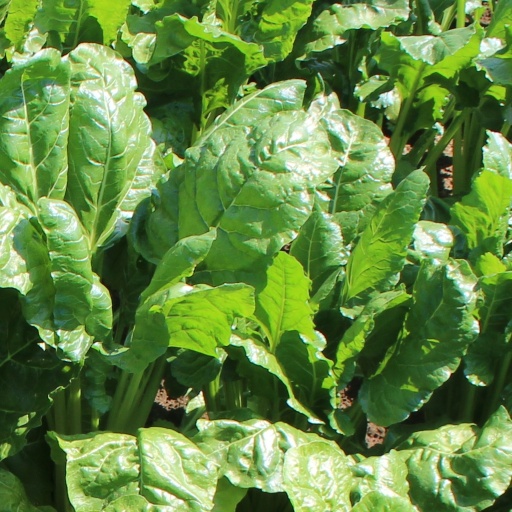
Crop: sugar beet